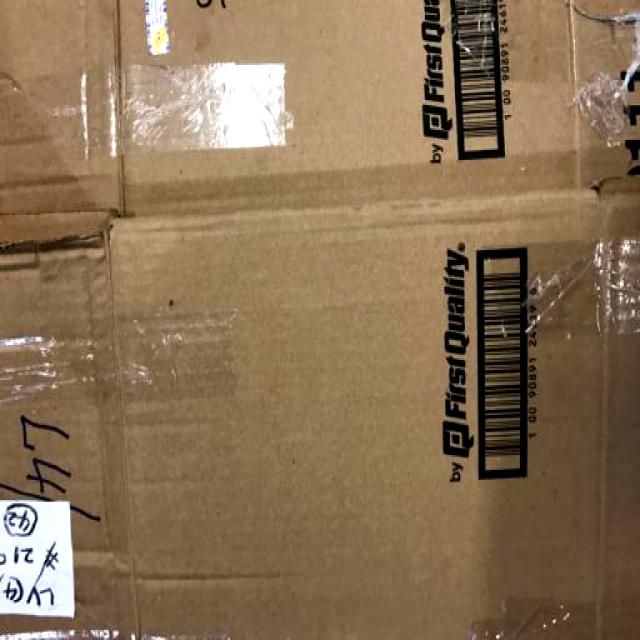
Label: Cardboard